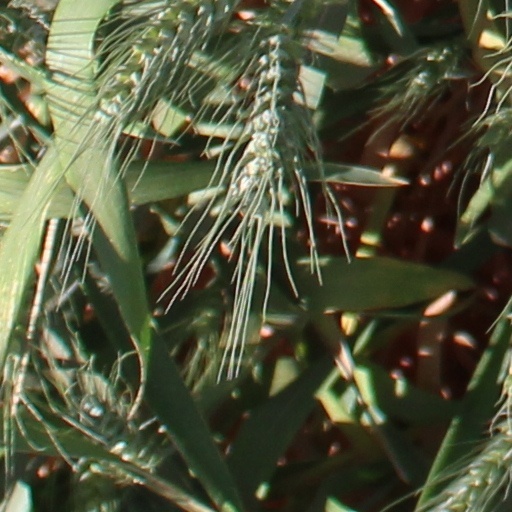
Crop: wheat